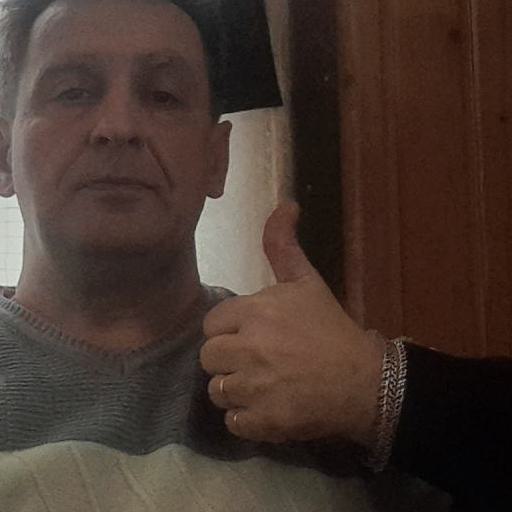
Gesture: like